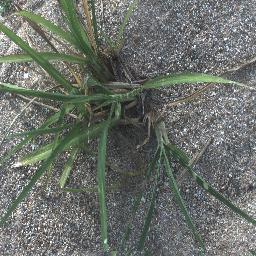
Label: negative